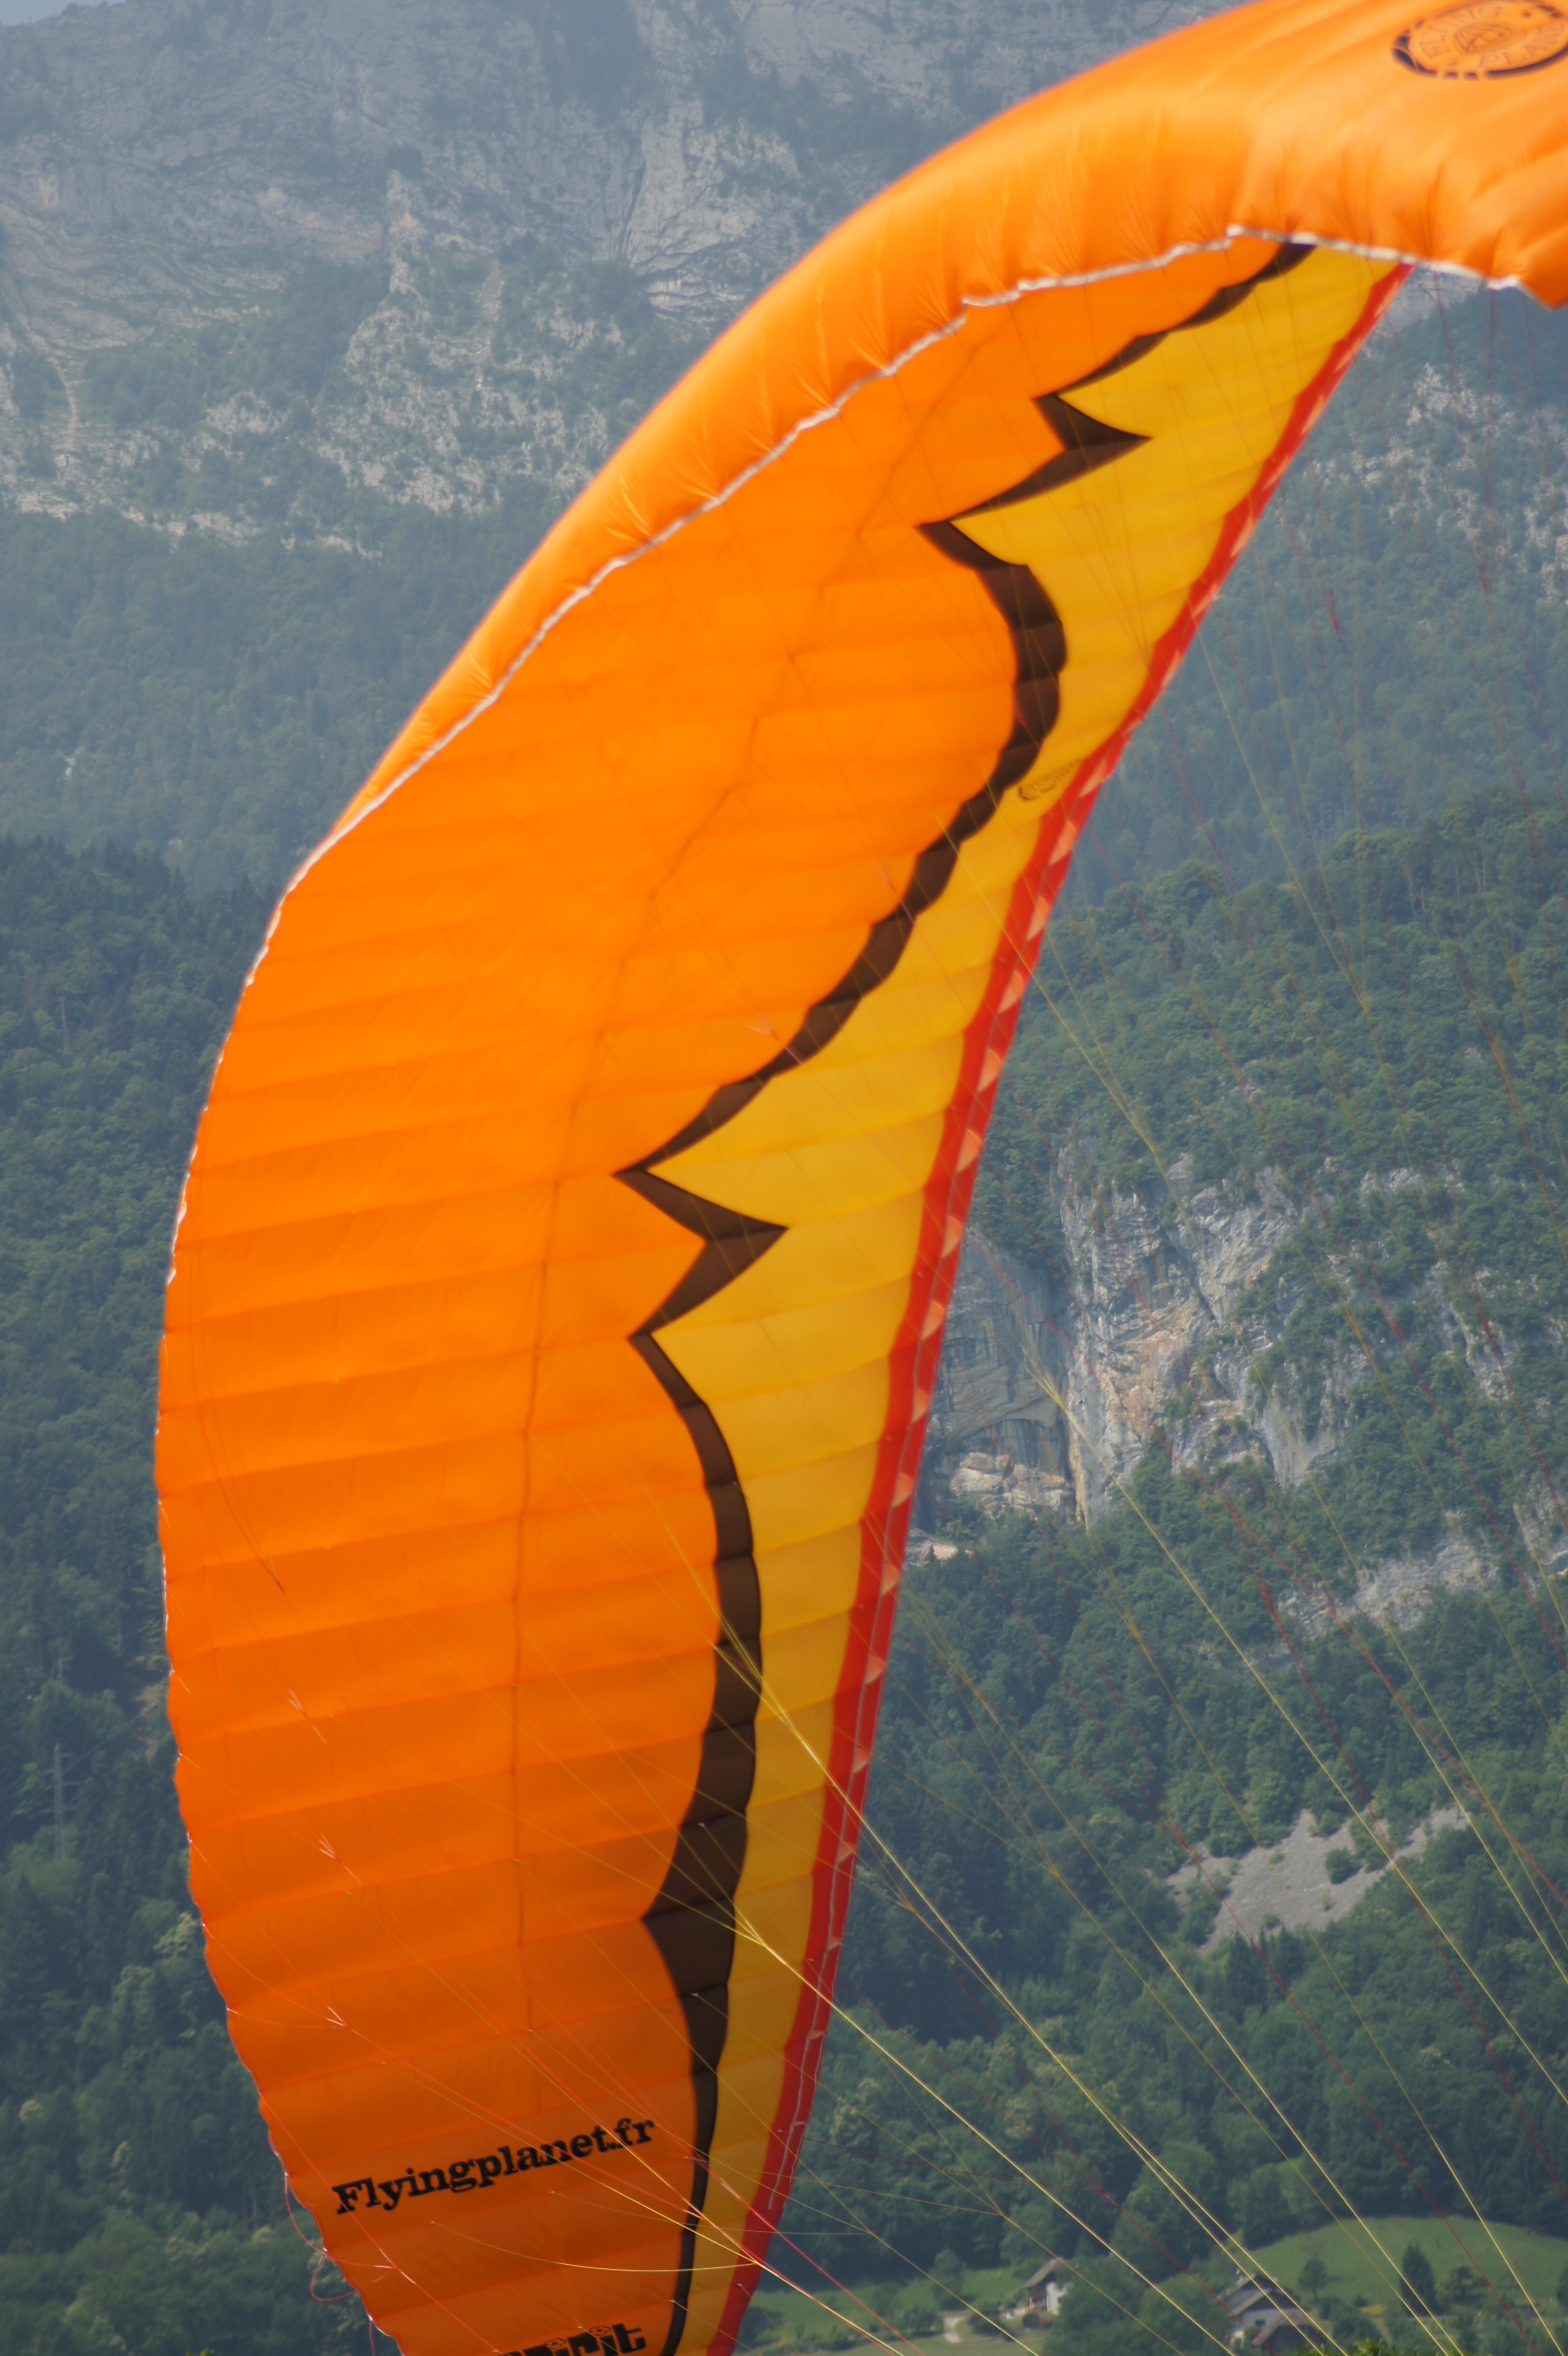
screen, wing, sport, fly, freedom, float, extreme sport, toy, paragliding, paraglider, sports, airy, air sports, atmosphere of earth, windsports, sport kite